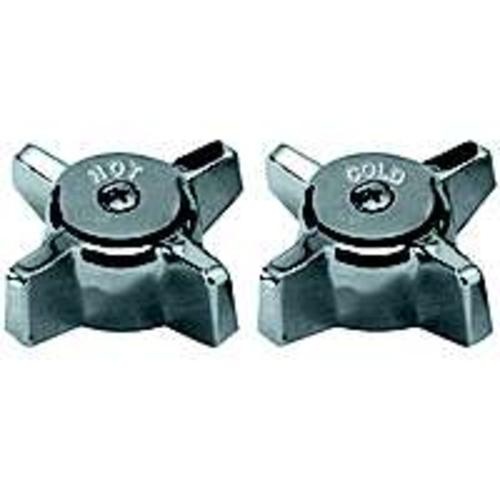
Danco 88092 Sterling Pair Handle
Highlights:- Oem style, sf-15h handle-pack. Sterling pair handle. Faucet handle. Oem style metal cross style handles for sterling kitchen and lavatory faucets. Chrome-plated metal. 1 pair per card. WARNING : This product can expose you to chemicals including Chromium (hexavalent compounds), which is known to the State of California to cause cancer and birth defects or other reproductive harm. For more information, go to www.p65Warnings.ca.gov
Brand: Danco
Category: Hardware > Plumbing > Plumbing Fixture Hardware & Parts > Faucet Accessories > Faucet Handles & Controls > Cross Handles